Battle Fantasia

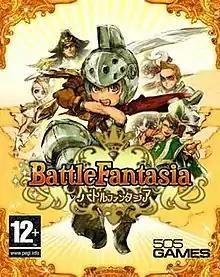
European cover

is a fighting video game developed by Arc System Works. Originally released in Japanese arcades in April 2007, the title was ported to the Xbox 360 and PlayStation 3 in Japan in May 2008, followed by a North American release for Xbox 360 in September 2008 by Aksys Games. It was later released in the PAL region in 2009 for both systems by 505 Games (Europe) and Aksys Games (Australia). A PC version, ported in collaboration with DotEmu and distributed via Steam, was released on July 7, 2015 globally as Battle Fantasia: Revised Edition. The game's development was headed by Emiko Iwasaki, who had previously served as illustrator for the company's "Guilty Gear" series, and features three-dimensional character models restricted to a two-dimensional plane. "Battle Fantasia" retains a number of features of its predecessor including fast-paced gameplay, colorful anime-style graphics, and over-the-top effects, yet was designed to be a more basic representation of the fighting genre.